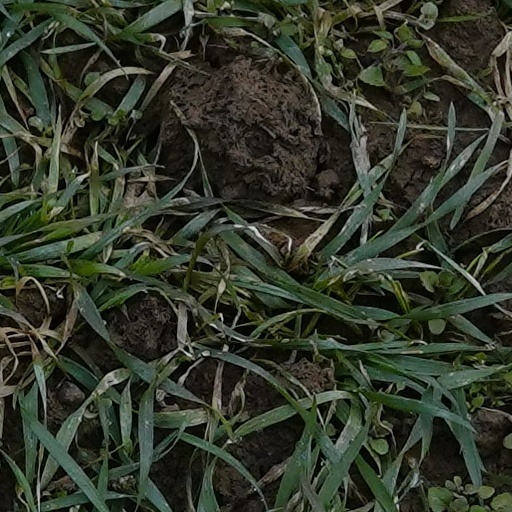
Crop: wheat